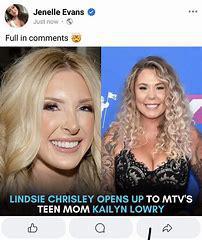
Brand: ON
Model: 100